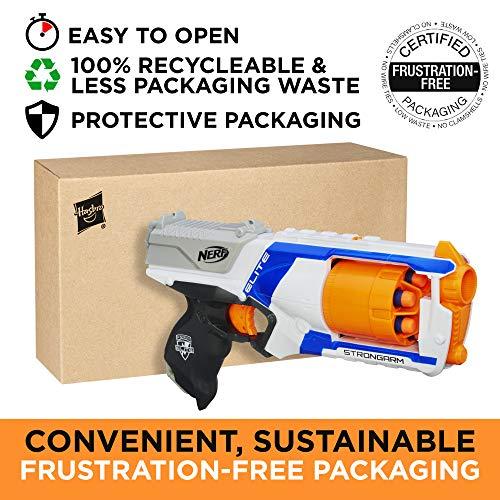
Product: Nerf N Strike Elite Strongarm Toy Blaster with Rotating Barrel, Slam Fire, and 6 Official Nerf Elite Darts for Kids, Teens, & Adults(Amazon Exclusive)
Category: Toys & Games | Sports & Outdoor Play | Blasters & Foam Play
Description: INCLUDES 6 NERF DARTS: Includes 6 Official Nerf Elite darts that are designed for distance, tested, and approved for performance and quality and constructed of foam with flexible, hollow tips.
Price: $13.99
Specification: ProductDimensions:7x12.8x2.8inches|ItemWeight:1pounds|ShippingWeight:1.21pounds(Viewshippingratesandpolicies)|ASIN:B00DW1JT5G|Itemmodelnumber:36033F01|Manufacturerrecommendedage:8yearsandup